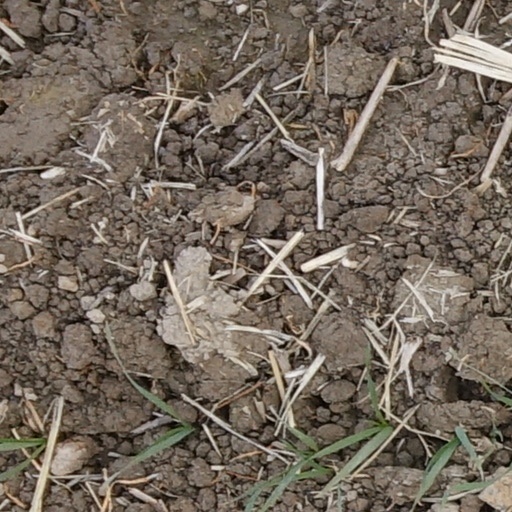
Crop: wheat